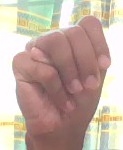
ASL sign: M